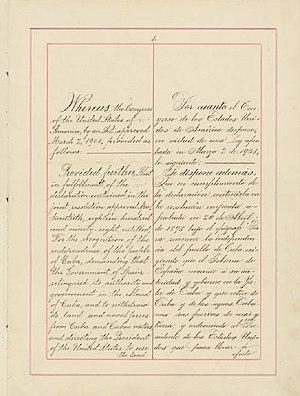
L’histoire de Cuba n'est connue de façon assez précise qu'à partir du début de la colonisation espagnole. Dans l'état actuel de nos connaissances, elle ne commence réellement qu'avec l'arrivée, le 27 octobre 1492, de Christophe Colomb, qui aperçoit l'île de Cuba et y débarque lors de son premier voyage et la revendique au nom de l'Espagne. Avant cela on parle de l'ère précolombienne. Cuba, la plus grande des îles des Caraïbes, est alors peuplée par les Taïnos et Ciboneys : elle intègre par la suite l'empire espagnol, sous l'égide du gouverneur de La Havane. En 1762 la ville est brièvement occupée par les Britanniques avant d'être échangée contre la Floride lors de la guerre de Sept Ans. Une série de rébellions, au XIXᵉ siècle manque de renverser le pouvoir colonial espagnol, mais accroît les tensions entre l'Espagne et les États-Unis, ce qui aboutit à la guerre hispano-américaine et conduit finalement à l'indépendance de Cuba en 1902.